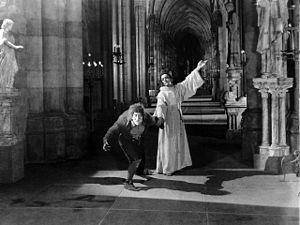
Notre-Dame de Paris ou Le Bossu de Notre-Dame est un film américain réalisé par Wallace Worsley et sorti en 1923. Le rôle principal est tenu par Lon Chaney, et le reste de la distribution comprend Patsy Ruth Miller, Norman Kerry, Nigel De Brulier, et Brandon Hurst. Le scénario est tiré du roman éponyme de Victor Hugo, publié en 1831.